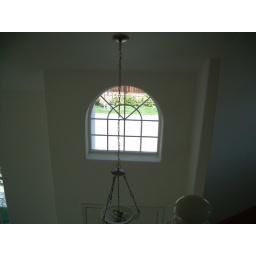
03 - window over the front door